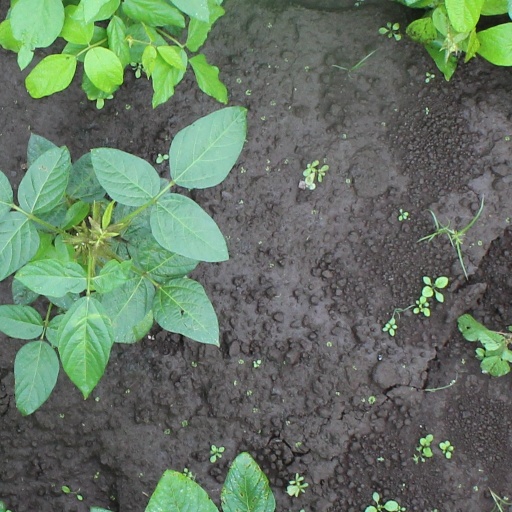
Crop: soybean